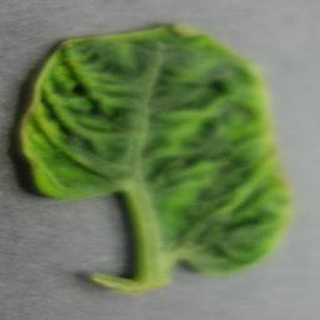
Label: tomato_yellow_leaf_curl_virus